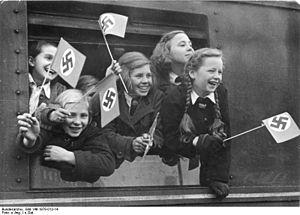
Les évacuations des enfants en Allemagne pendant la Seconde Guerre mondiale sont conçues pour sauver les enfants de l'Allemagne nazie des dangers associés aux bombardements aériens des villes en les déplaçant vers des zones supposées moins exposées. Le terme allemand utilisé pour désigner cette opération est Kinderlandverschickung, abréviation de Verschickung der Kinder auf das Land.